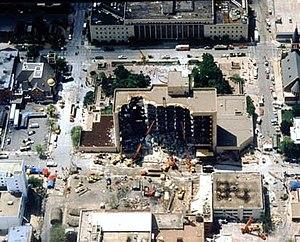
Vue aérienne du Bâtiment fédéral Alfred P. Murrah à Oklahoma City après l'attentat à la bombe de 1995.
L'histoire de l'Oklahoma est à l'image de sa situation géographique, un véritable carrefour des civilisations et de cultures. Depuis les peuples des premières Nations, descendant de l'Alaska consécutivement à la fonte des glaciers pour s'établir dans les plaines cernées par les rocheuses à l'ouest et par le Mississippi à l'est, succédant aux nombreuses peuplades amérindiennes puis aux migrations successives des américains vers l'ouest, l'état de l’Oklahoma est la somme de toutes ces civilisations qui se sont, un jour, installées sur son sol.
L'attentat d'Oklahoma City est un acte terroriste perpétré le 19 avril 1995 par Timothy McVeigh avec un véhicule piégé à l'explosif. Visant le bâtiment fédéral Alfred P. Murrah dans le centre-ville d'Oklahoma City, cet attentat est le plus destructeur sur le sol américain jusqu'aux attentats du 11 septembre 2001, avec la mort de 168 personnes et plus de 680 blessés. L'explosion détruit ou endommage 324 bâtiments dans un rayon de seize pâtés de maisons, détruit ou brûle 86 voitures et souffle les vitres de 258 bâtiments à proximité. Les dégâts de la bombe sont estimés à un minimum de 652 millions de dollars de l'époque. De grands efforts sont entrepris pour sauver les victimes prisonnières des décombres. La Federal Emergency Management Agency diligente onze de ses équipes, soit 665 secouristes, pour participer aux opérations.
L'Oklahoma est un État du Centre Sud des États-Unis. Il est bordé au nord par le Colorado et le Kansas, à l'est par le Missouri et l'Arkansas, à l'ouest par le Nouveau-Mexique et au sud par le Texas dont il est séparé par la rivière Rouge du Sud. Avec une population estimée à 3 956 971 habitants en 2018 et une superficie de 181 195 km², l'Oklahoma est le 28ᵉ État le plus peuplé et le 20ᵉ plus grand de la Fédération. Le nom de l'État vient des mots chacta okla et homa, signifiant « peuple rouge ». L'Oklahoma est aussi connu par son surnom : The Sooner State. Formé par l'unification du Territoire de l'Oklahoma et du Territoire indien, il est devenu le 46ᵉ État des États-Unis le 16 novembre 1907. Ses habitants sont appelés Oklahomans et Oklahoma City est sa capitale ainsi que la ville la plus peuplée.
Le Mémorial national d'Oklahoma City est un monument commémoratif situé dans le centre-ville d'Oklahoma City, aux États-Unis, inauguré le 19 avril 2000.